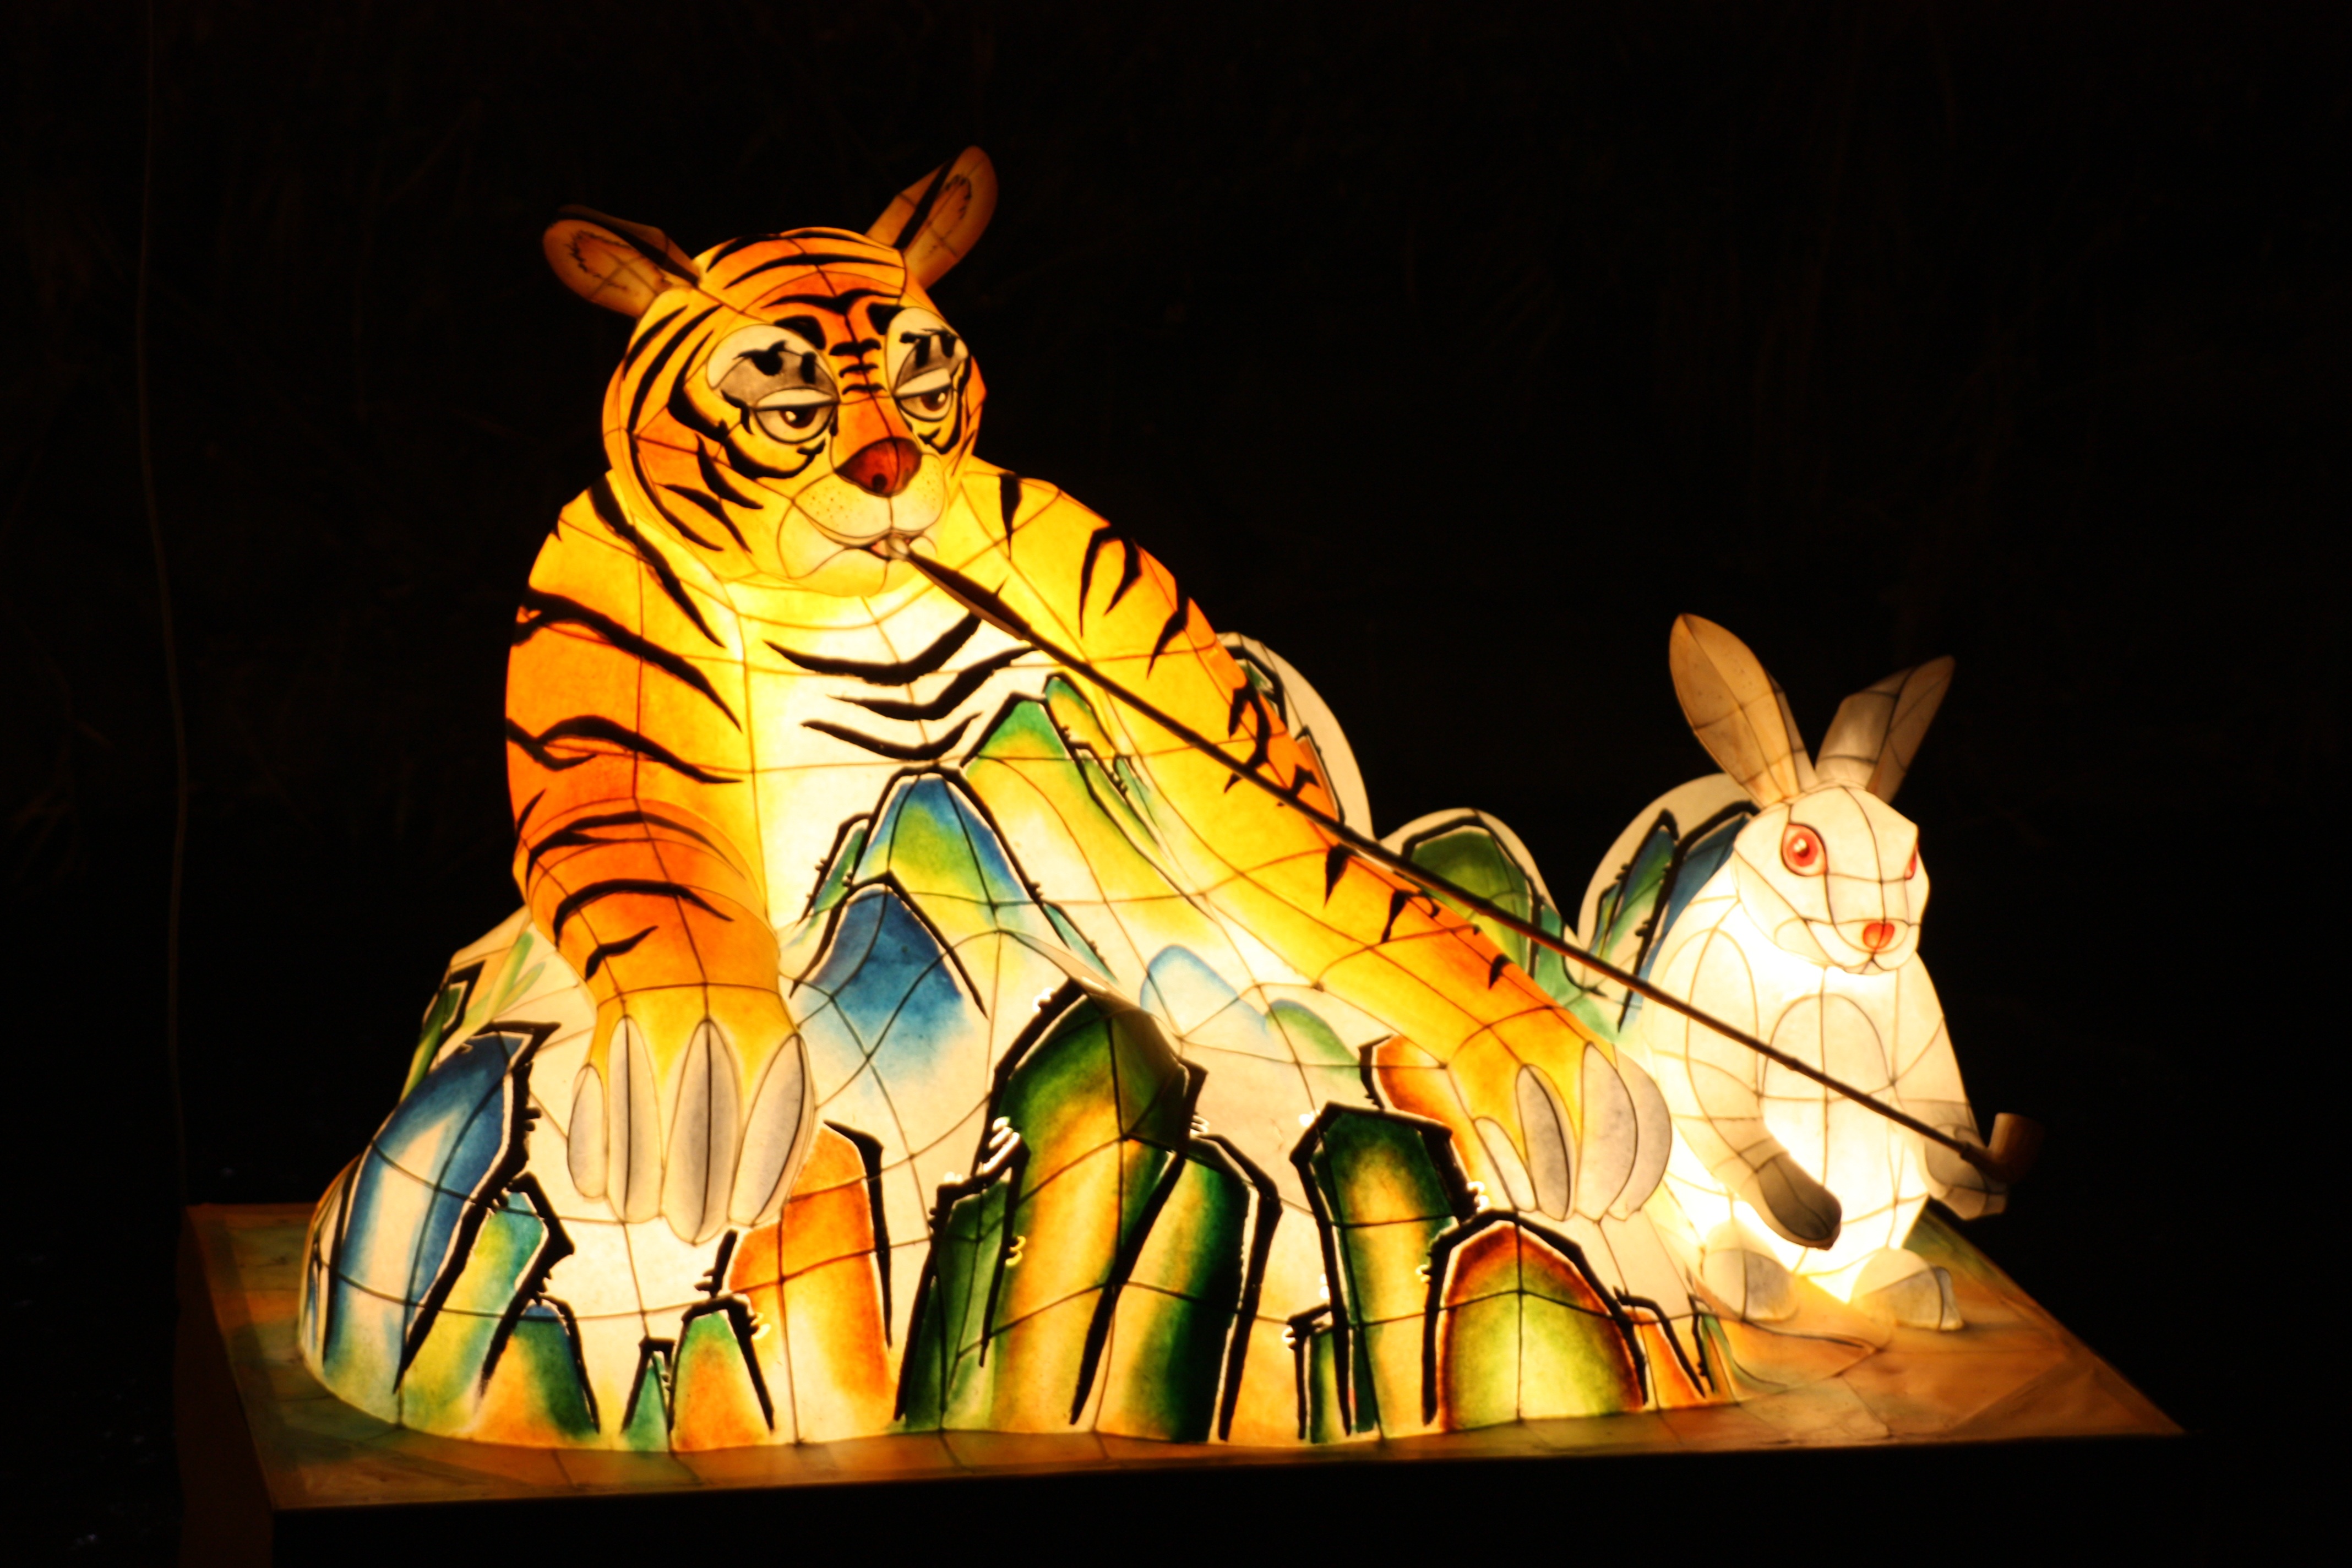
night, glass, sculpture, art, illustration, tiger, lantern festival, cheonggyecheon stream, kkotdeung festival, isometric article